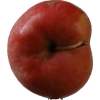
Label: Apple 10